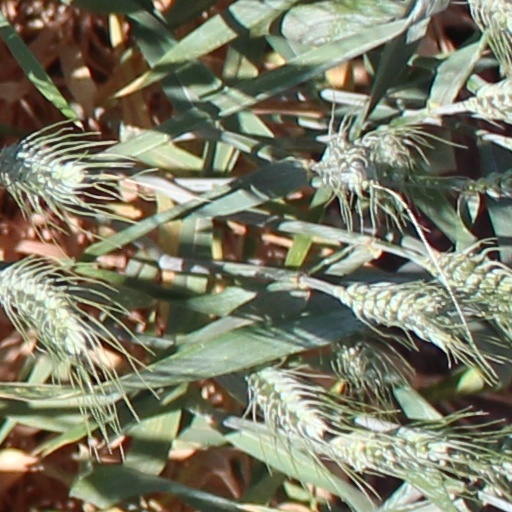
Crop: wheat